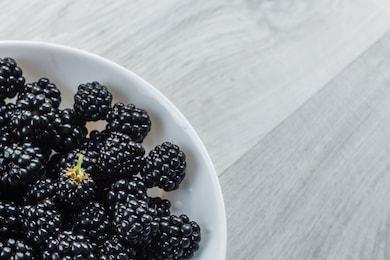
Label: others